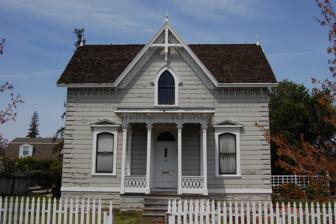
Building: Andrew J. Landrum House
Country: United States of America
Year built: 1875
Historic house in California, United States United States historic place Andrew J. Landrum House U.S. National Register of Historic Places Location Santa Clara, California Coordinates 37°20′46.50″N 121°56′44.79″W / 37.3462500°N 121.9457750°W / 37.3462500; -121.9457750 Built 1875 Architect Landrum, Andrew J. Architectural style Italianate / Gothic Revival NRHP reference No. 82002271 Added to NRHP February 19, 1982 The Andrew J. Landrum House in Santa Clara, California , was built by Andrew J. Landrum , a prominent Santa Clara pioneer. Constructed in 1875, the house is an example of eclecticism in architectural styles. Landrum combined the then-popular Italianate and Carpenter Gothic styles he found in pattern books, as seen in the corner quoins , the Italianate porch with scroll brackets , gables with cross-bracing and the cruciform interior plan. The two-story wooden residence was built on a T-shaped plan which exhibits crossed, steeply gabled rooflines which are punctuated by a brick chimney and sheathed in wooden shingles . It is said locally that the Landrum House was one of the few buildings in Santa Clara whose chimney did not crumble in the 1906 San Francisco earthquake . No major alterations have changed the building over the last 125 years and it remains one of Santa Clara's oldest and best preserved houses. The Landrum house is located at 1217 Santa Clara St. This is a private residence and is not open to the public. References